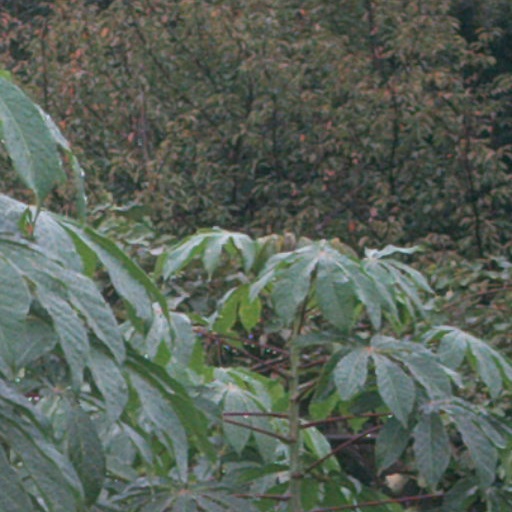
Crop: cassava